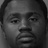
Emotion: neutral